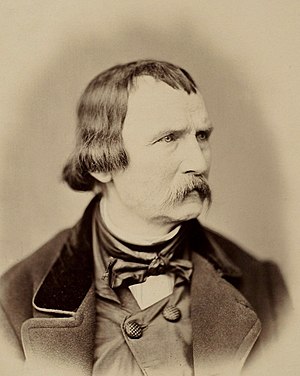
Wilhelm von Kaulbach
Wilhelm von Kaulbach, foto: Franz Hanfstaengl 1856
Wilhelm von Kaulbach var en tysk maler og illustrator. Han var far af Hermann von Kaulbach og farbror til Friedrich Kaulbach.